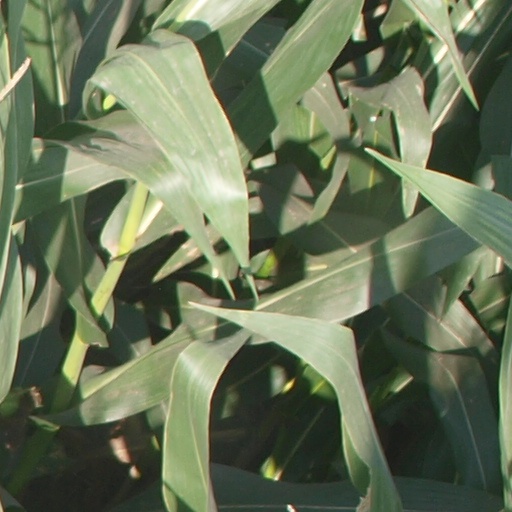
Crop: maize; corn